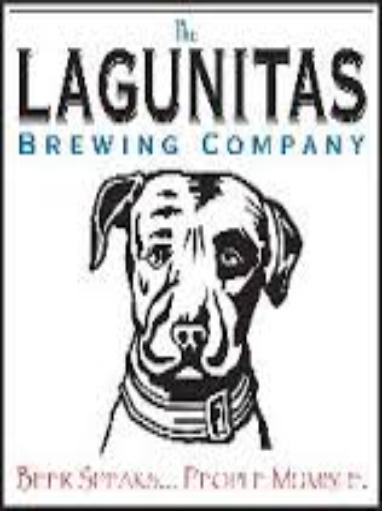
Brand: Lagunitas
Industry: Food